Tom Clancy's Rainbow Six Siege

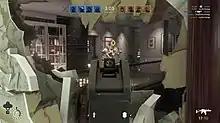
An alpha gameplay screenshot of the game, showcasing the Hostage Mode. Players can destroy structures like walls to spot targets.

"Tom Clancy's Rainbow Six Siege" is a first-person shooter game, in which players utilize many different operators from the Rainbow team. Different operators have different nationalities, weapons, and gadgets. The game features an asymmetrical structure whereby the teams are not always balanced in their choices of abilities. The base Counter-Terrorism Units (CTUs) available for play are the American Hostage Rescue Team (referred to in-game as the FBI SWAT), the British SAS, the German GSG-9, the Russian Spetsnaz and the French GIGN, each of which has four operators per unit split between attackers and defenders (other units were later added through downloadable content, see below). Players also have access to a "Recruit" operator who can choose from a more flexible assortment of equipment at the expense of having a unique gadget. Players can pick any operator from any unit that is defending or attacking before a round starts, choosing spawn points as well as attachments on their guns but are not allowed to change their choices once the round has started. An in-game shop allows players to purchase operators or cosmetics using the in-game currency, "Renown", which is earned at the end of matches from actions performed in-game. Different gameplay modes award renown at different rates, with ranked matches offering the largest renown multiplier potential per match. Players can also complete in-game "challenges" to get a small amount of renown. Renown gain rate can also be affected by the using in-game "boosters" which gives the player an increase in all renown earned for various duration, starting with 24 hours. A premium currency known as "R6 credits" can also be purchased using real-world currency to get operators quicker in-game, or other cosmetic items, such as weapon or operator skins .